Frankie Kennedy

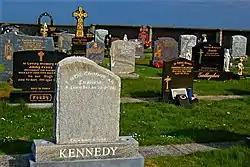
Kennedy's grave at Magheragallon Cemetery in Gweedore, County Donegal.

Kennedy was diagnosed with Ewing's sarcoma, a vicious form of cancer, in 1992. Despite his illness Kennedy continued to tour and record with Altan. The band released "Island Angel" in 1993, and continued to tour through 1994, the year of his death. Although Kennedy had experienced 18 months in remission, the cancer returned "full blast" afterwards. He died on 19 September at the age of 38 in the Royal Victoria Hospital in Belfast.